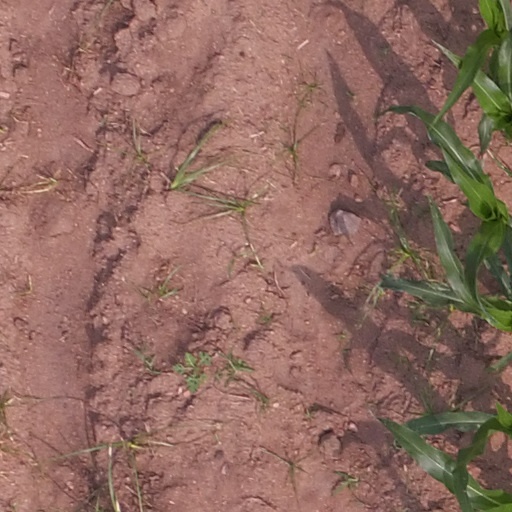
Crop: maize; corn